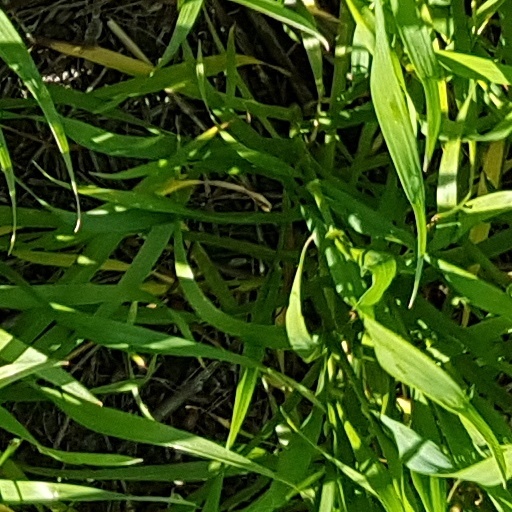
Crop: wheat